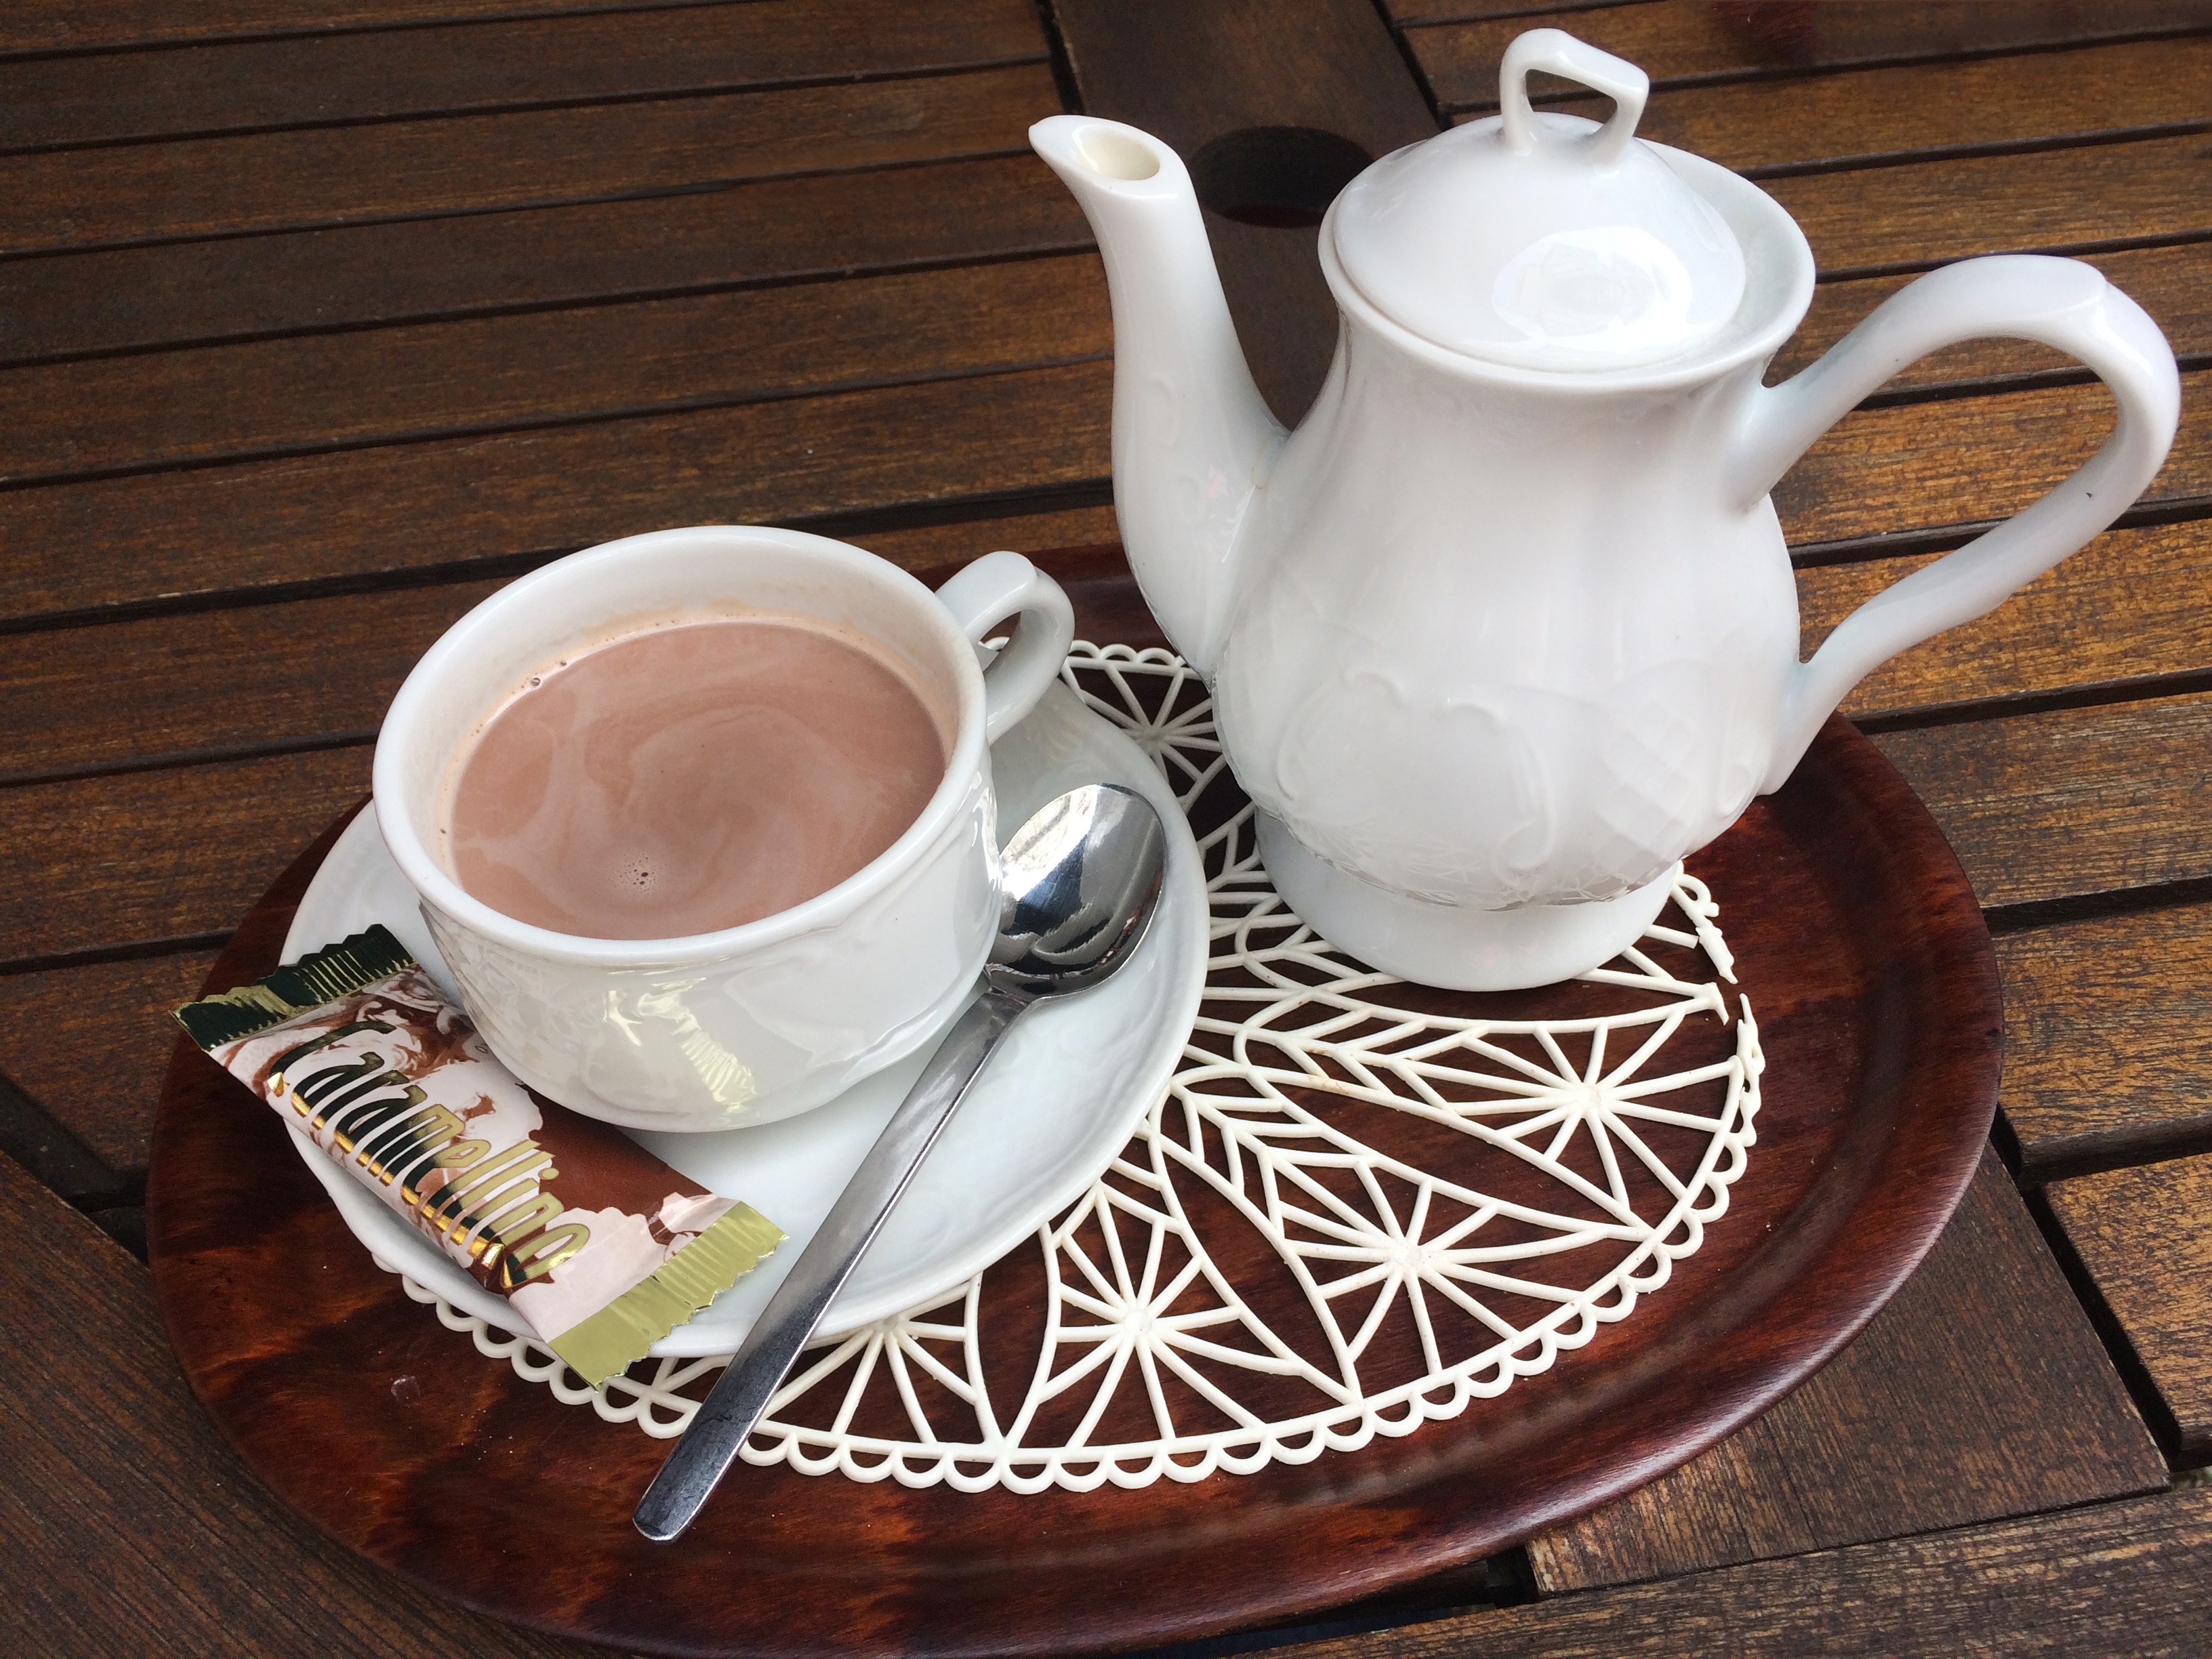
tea, pot, cup, meal, saucer, drink, breakfast, coffee cup, cocoa, cover, flavor